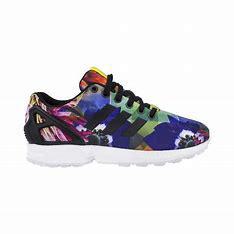
Brand: Adidas
Model: ZX Flux